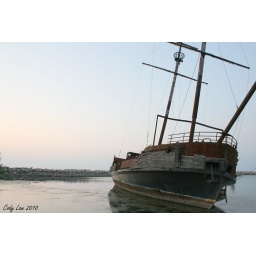
The sunset lumes in the distance as the Grand Hermine sits on crystal clear water in Jordan Harbour.